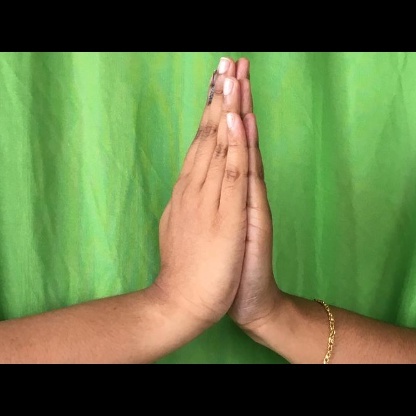
Mudra: Anjali